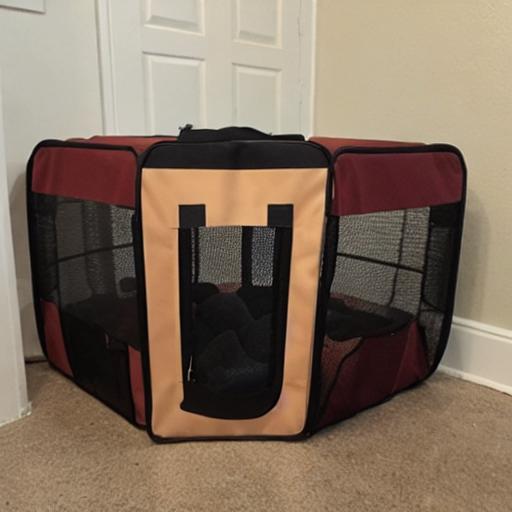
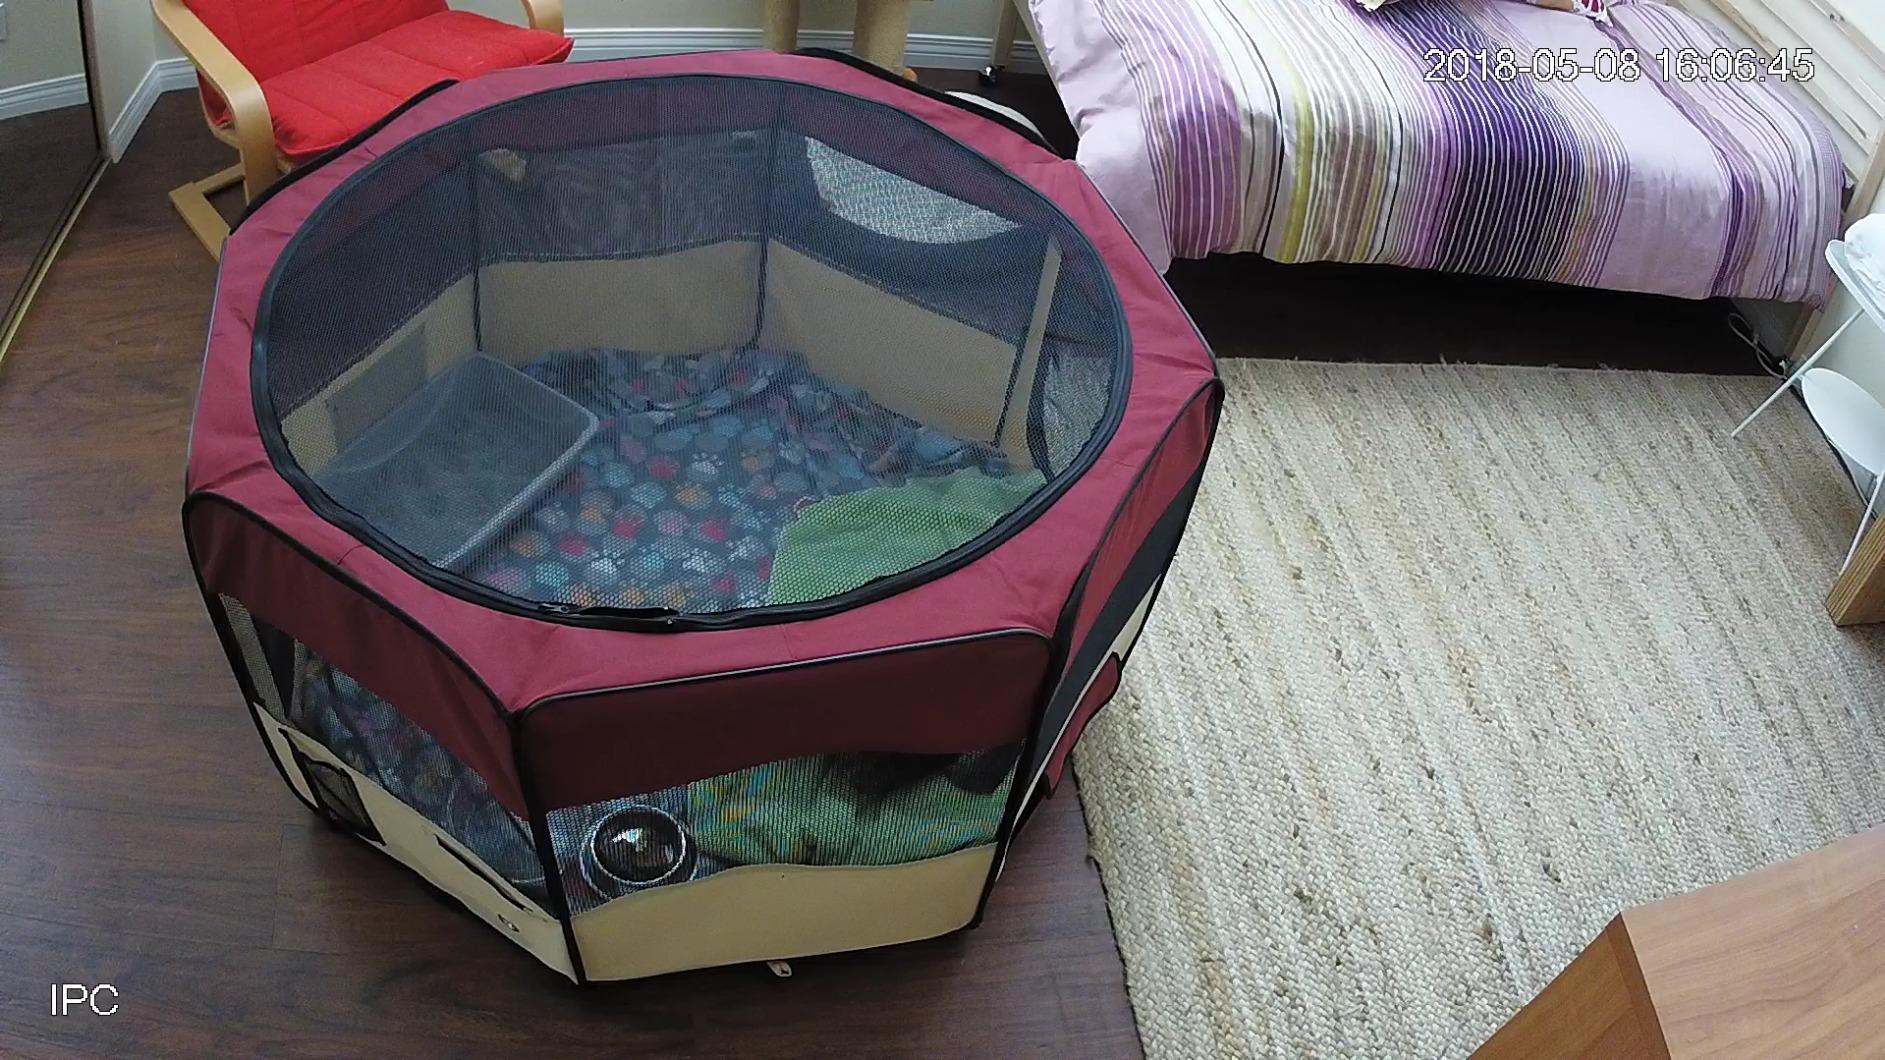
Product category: items_kennel
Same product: no